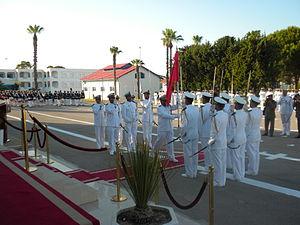
Le levé du drapeau lors de la cérémonie de fin d'année à l'Académie Navale à Menzel Bourguiba .
L'Académie navale de Menzel Bourguiba est un établissement tunisien de l'enseignement supérieur maritime basé à Menzel Bourguiba.